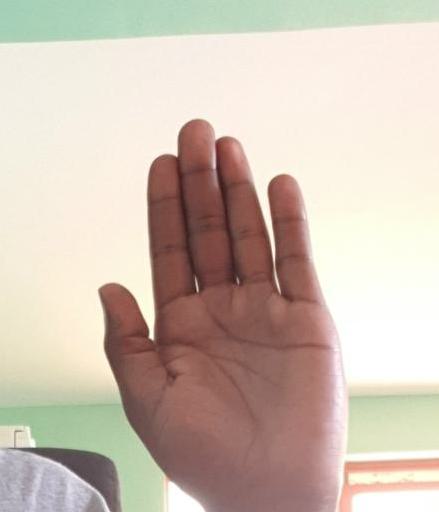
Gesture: stop